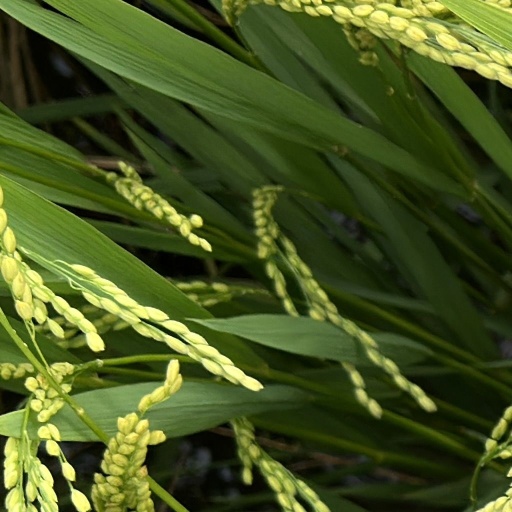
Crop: rice